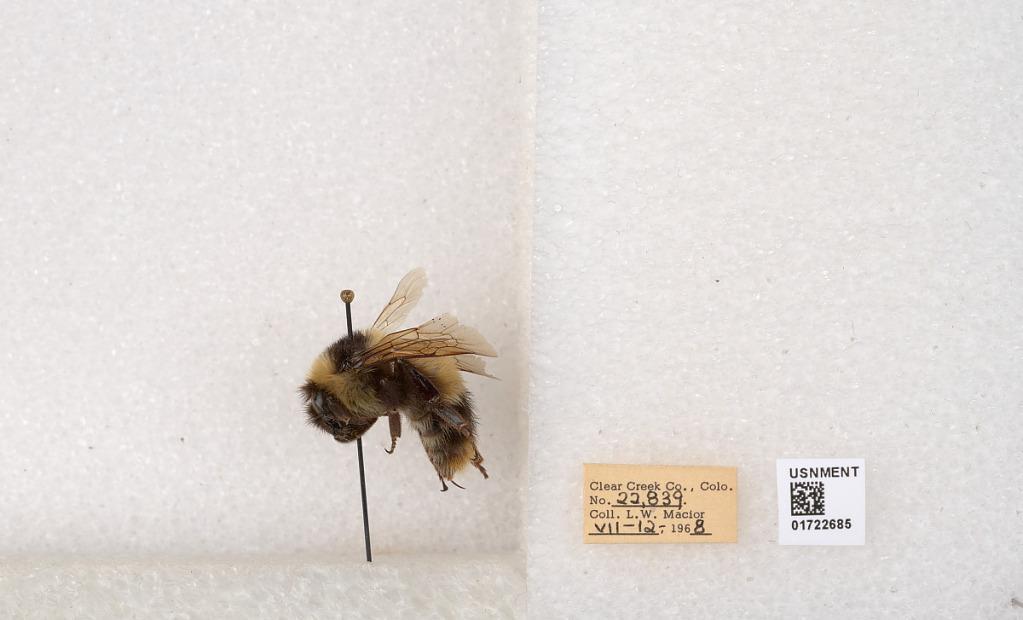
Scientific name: Bombus kirbyellus
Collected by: L. Macior
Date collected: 1968-7-12
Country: United States
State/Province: Colorado
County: Clear Creek
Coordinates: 39.6891, -105.644